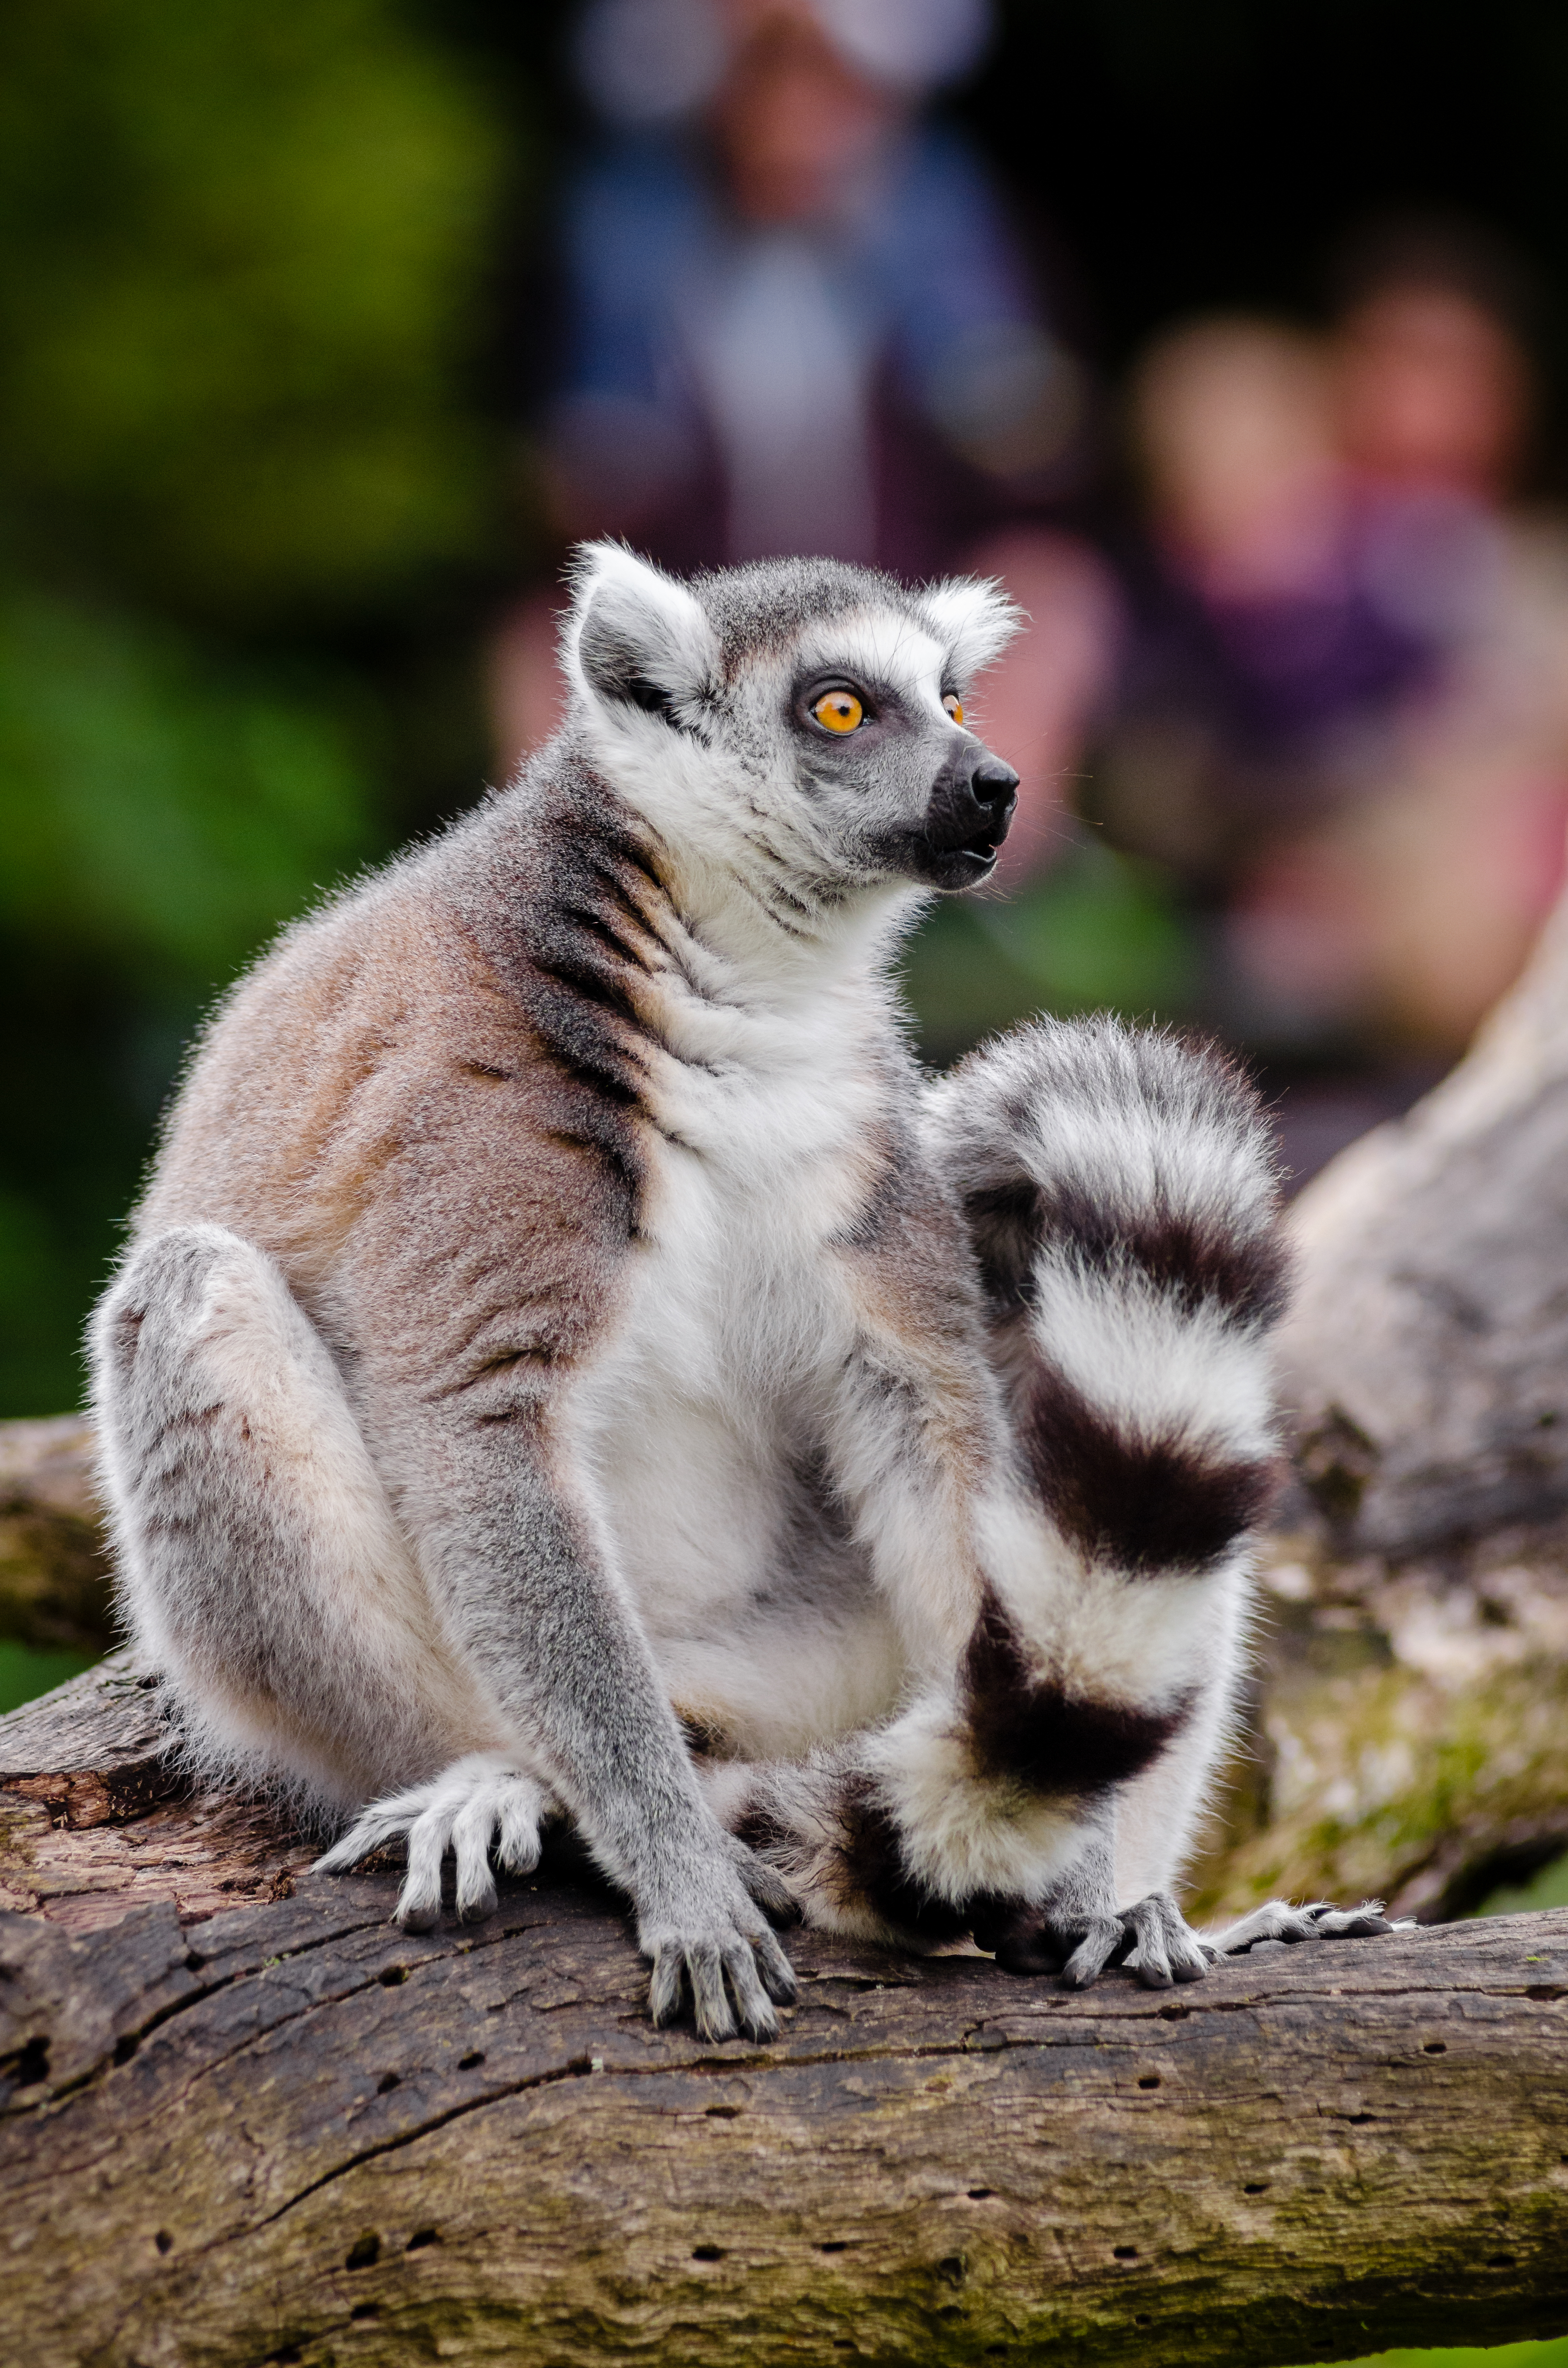
animal, wildlife, zoo, mammal, fauna, primate, whiskers, madagascar, vertebrate, lemur